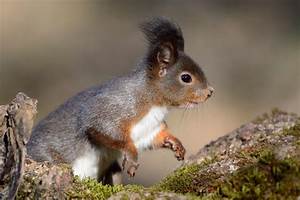
Label: scoiattolo